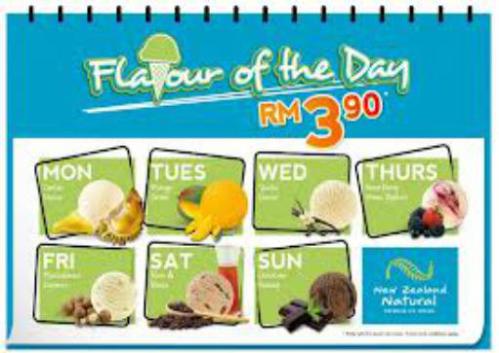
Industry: Food